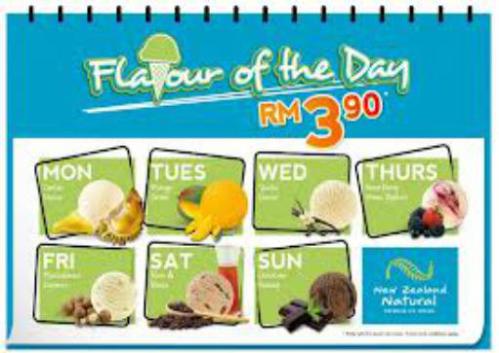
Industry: Food